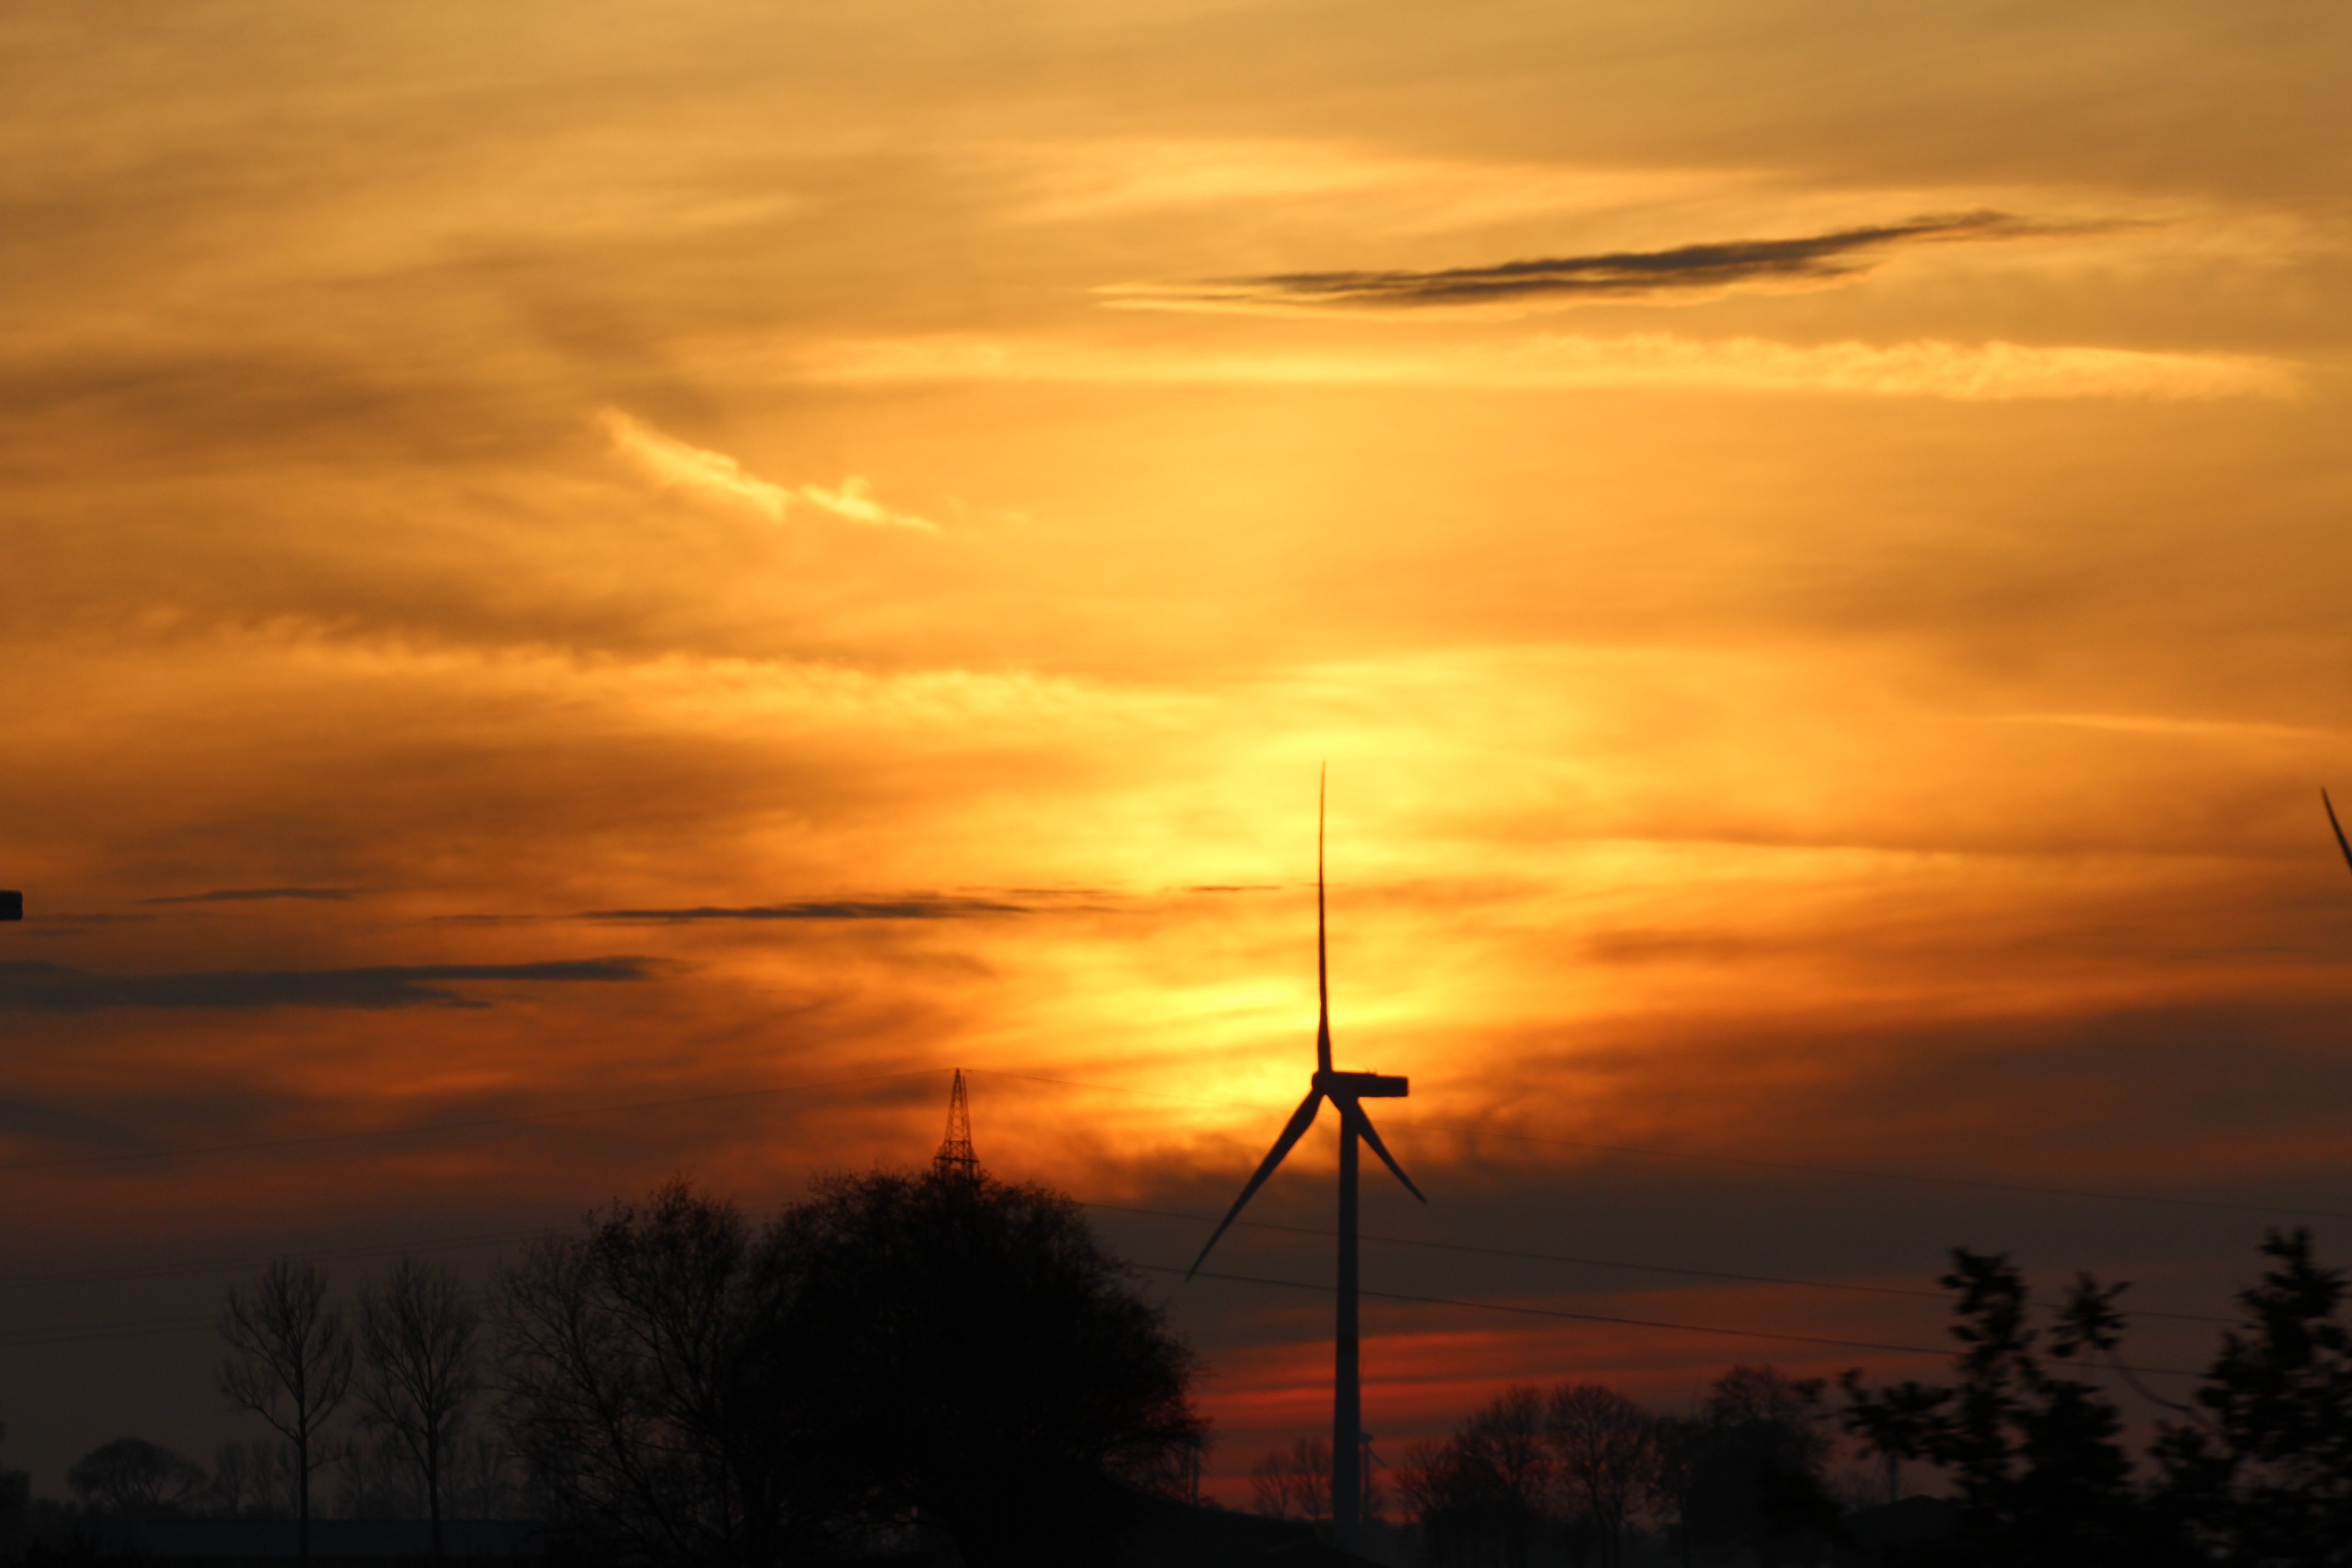
nature, horizon, cloud, sky, sun, sunrise, sunset, sunlight, morning, wind, dawn, atmosphere, dusk, evening, wind turbine, pinwheel, afterglow, evening sky, red sky at morning